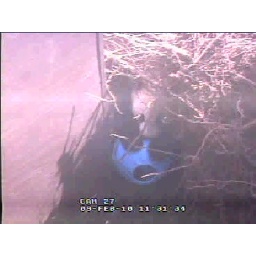
2010-02-09 1-31-34 Yun Zi playing with ball under tree roots